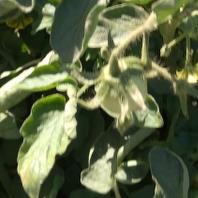
Crop: Tomato
Condition: virosis-d